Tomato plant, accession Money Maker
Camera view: bottom (45 deg); turntable rotation: 30 degrees
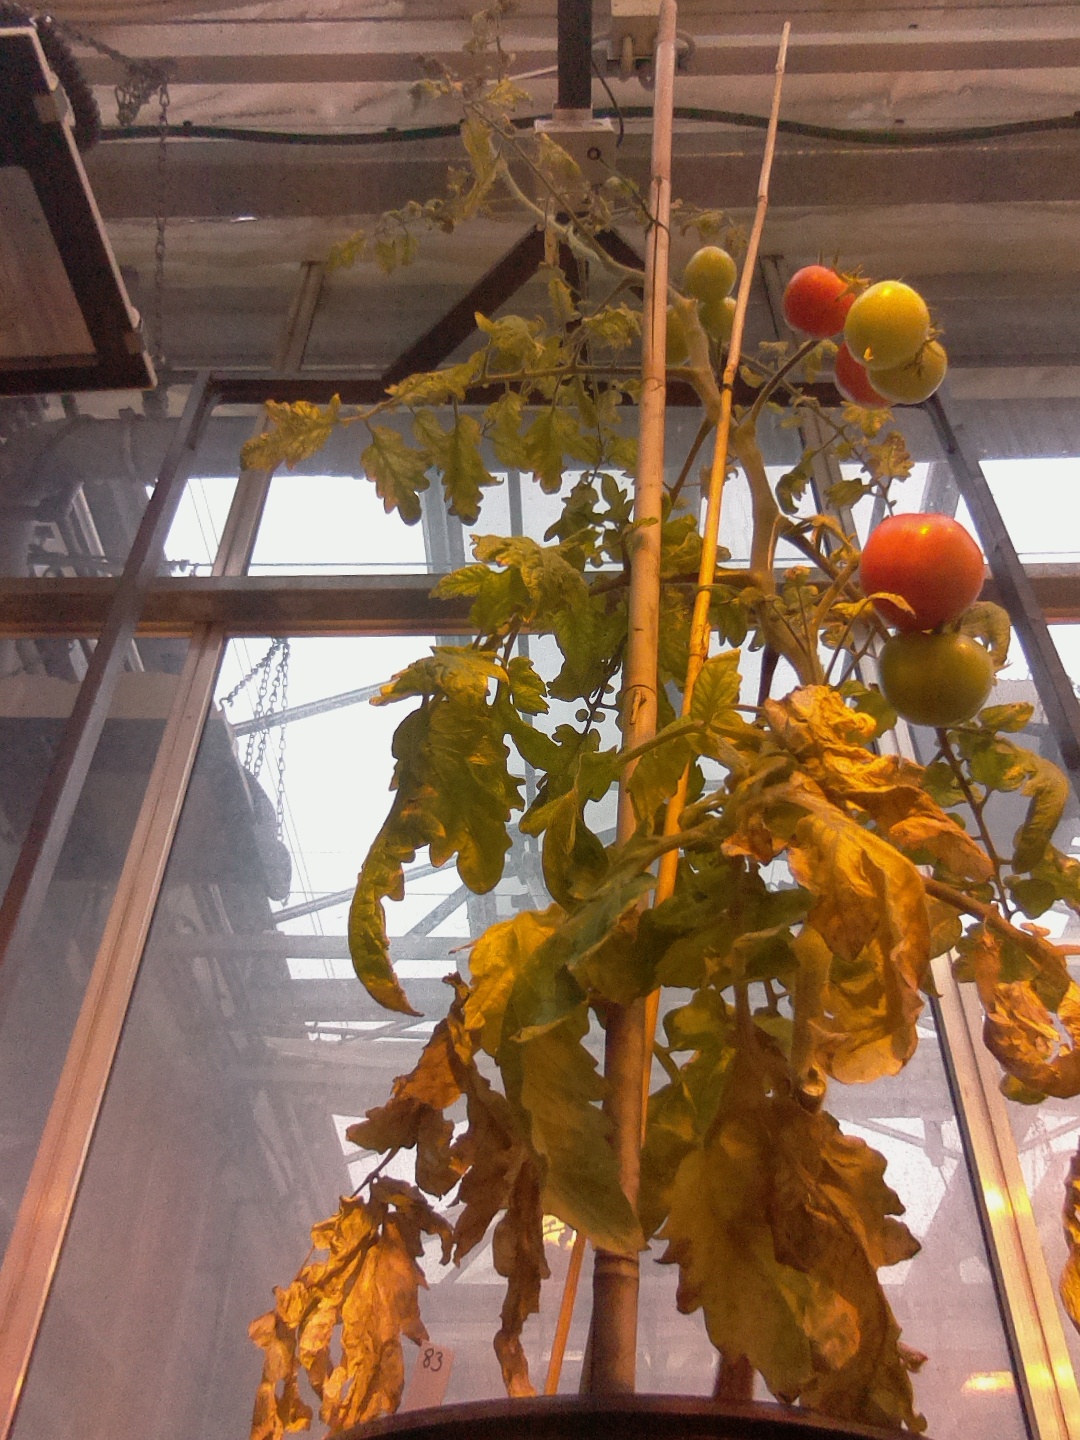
BBCH growth stage 83: 30%-40% of fruits show typical fully ripe color